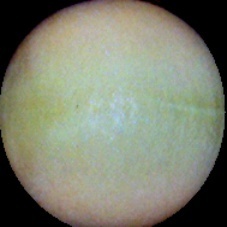
Label: Immature